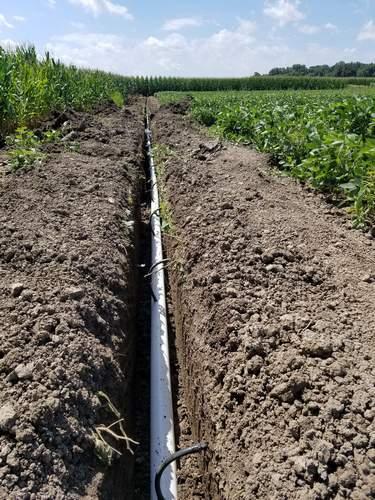
Bomba la umwagiliaji limepitishwa katikati ya udongo katika shamba kubwa lenye mimea ya kijani. Teknolojia hii ya kisasa huhakikisha maji yanapenya ardhini kwa ajili ya kuhakikisha maji yanafikia mimea na kuhakikisha mazao yanakua kwa ustawi wa hali ya juu.